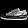
Label: Sneaker